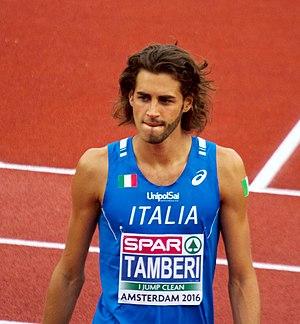
Gianmarco Tamberi est un athlète italien, spécialiste du saut en hauteur.